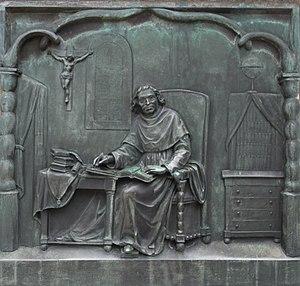
Père Girard écrivain, relief de 1861, &#339